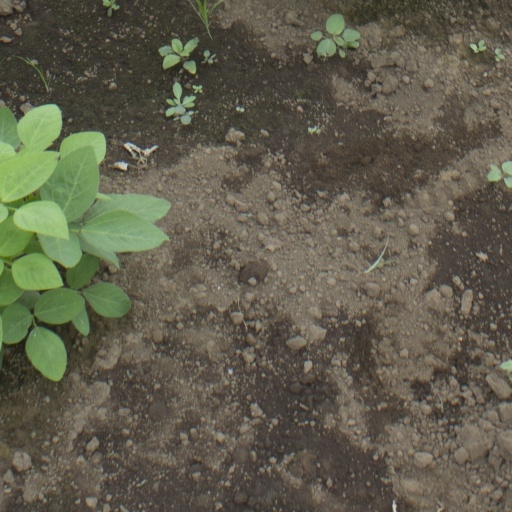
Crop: soybean